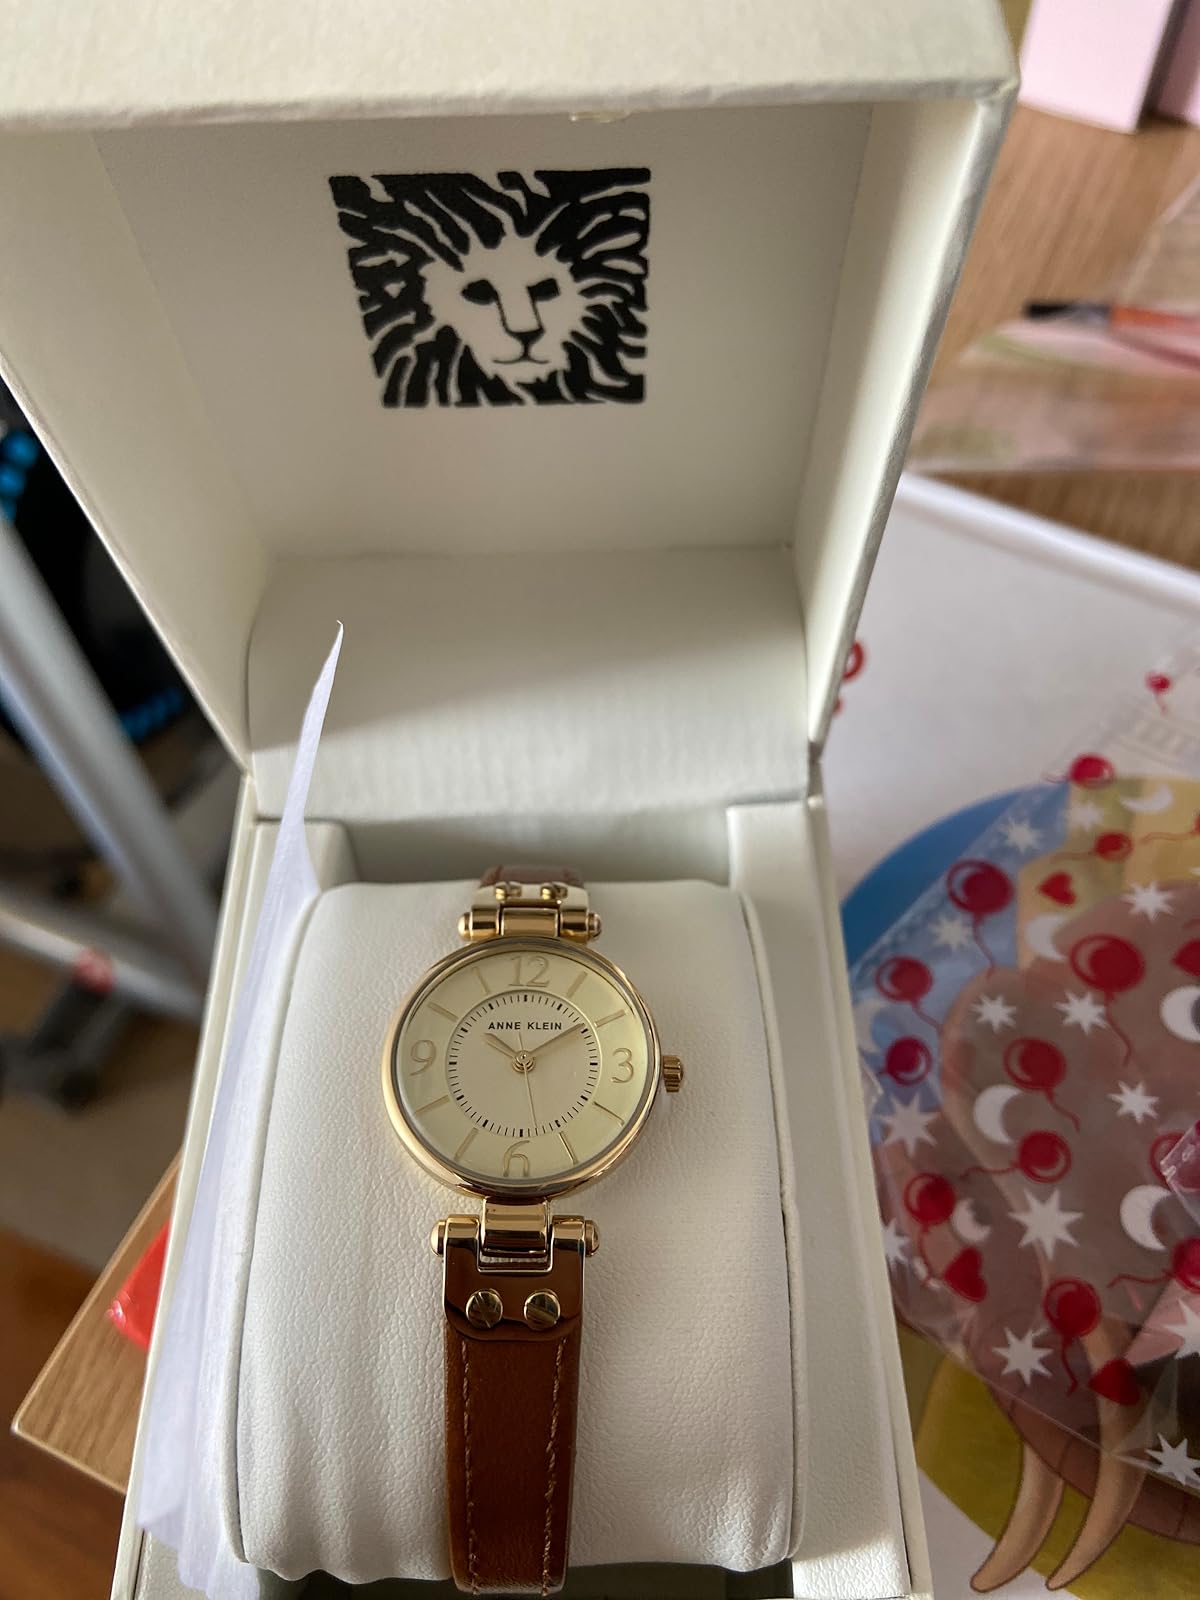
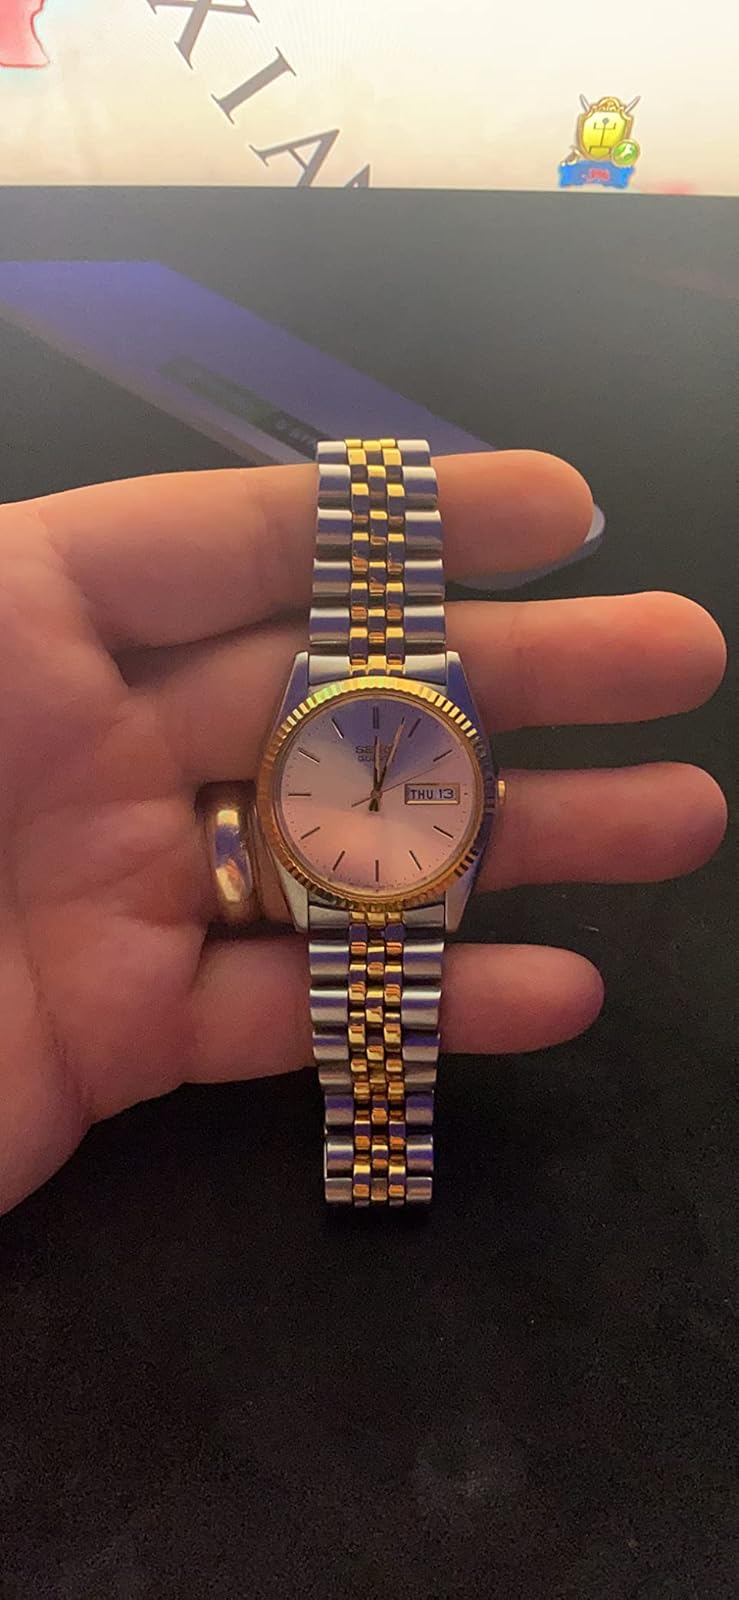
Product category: accessories_watch
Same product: no